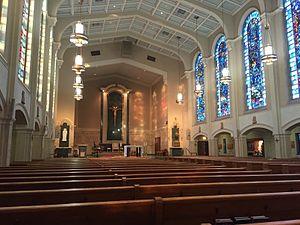
Le diocèse de Rockford est un siège de l'Église catholique aux États-Unis, suffragant de l'archidiocèse de Chicago. En 2017, il comptait 484.150 baptisés pour 2.052.600 habitants. Il est tenu par Mᵍʳ David Malloy.